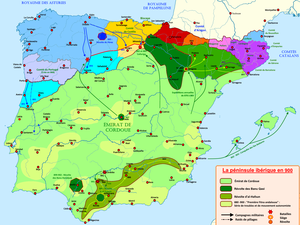
Carte de la péninsule ibérique de 875 à 900, montrant les principaux évènements de l'époque
Le royaume de Navarre est un royaume médiéval fondé en 824 par les Vascons, dont le premier roi est Eneko Arista, premier d'une lignée de seize rois basques qui régneront sur le royaume jusqu'en 1234. Attaquée depuis trois siècles au nord des Pyrénées, dans le duché de Vasconie par les Francs, et au sud par les Wisigoths, puis les Omeyyades, la Vasconie est réduite au petit royaume de Pampelune, terres ancestrales du Saltus Vasconum.
Omar ibn Hafs ibn Chafar, est une personnalité d'al-Andalus issue d'une famille muladi, certainement d'ancêtres wisigoths nobles, son grand-père Chafar ben Salim a été le premier musulman de la famille. Son père Hafs avait dû quitter Ronda pour un lieu appelé la Torrecilla, près de Parauta, où naissent probablement Omar et ses deux frères Ayyub et Chafar.
L'histoire d'al-Andalus recouvre les événements survenus au Moyen Âge, notamment entre 711 et 1492, sur l'ensemble des terres de la péninsule Ibérique sous domination musulmane.
Abû Muhammad `Abd Allah ibn Muhammad ou `Abd Allah est le fils de Muhammad Iᵉʳ. Il est né le 11 janvier 844. Il succède à son frère Al-Mundhir comme émir omeyyade de Cordoue en 888 jusqu'en 912. Il laisse le pouvoir à son petit-fils `Abd ar-Rahmân III an-Nâsir. Il meurt le 15 octobre 912.
Le royaume des Asturies fut la première entité politique chrétienne établie sur la péninsule Ibérique après la chute du royaume wisigoth et la conquête musulmane de l'Hispanie. Le royaume perdura de 718 à 925, lorsque Fruela II accéda au trône du royaume de León.
Guifred le Velu, né vers 840 et mort le 11 août 897 dans la région de Solsona, fils de Sunifred Iᵉʳ de Barcelone, est un comte d'Urgell et de Cerdagne, de facto, sinon de jure jusqu'en 878, de Conflent, comprenant alors le Vallespir et le Fenouillèdes, de Barcelone et Gérone, et d'Ausona.
L'histoire du Portugal au sens strict ne commence qu'au XIIᵉ siècle avec la naissance des premiers états portugais : les comtés de Portucale et de Coimbra au temps d'Henri de Bourgogne, mais au sens large, elle comprend le passé de l'actuel territoire portugais et de l'Ouest de la péninsule Ibérique depuis la préhistoire. Si les fortes identités culturelles des Basques méridionaux, de la majeure partie des Catalans et des Galiciens ne les ont pas empêchés de rejoindre le royaume de Castille pour former l'Espagne moderne, le Sud-Ouest de la péninsule ibérique en revanche, a formé une autre unité politique, délimitée par la plus ancienne frontière d'Europe. La vocation maritime du pays portugais s'est affirmée malgré un littoral peu propice à la grande navigation et une situation géographique qui l'éloigne, encore aujourd'hui, des grands axes européens.
Fortún de Navarre ou Fortún Garcés, dit el Tuerto ou el Monje, né vers 835 et mort en 922, fut le troisième roi de Navarre et le dernier de la dynastie des Íñiguez. Son règne débuta en 882 et prit fin à son abdication en 905.
Diego Rodriguez, Diego Porcelos, Didacus Roderici, est né vers 855 et mort à Cornudilla, le 31 janvier 885.
Ordoño II, mort en 924 à León, est roi de Galice de 910 à 924 et de León à partir de 914.